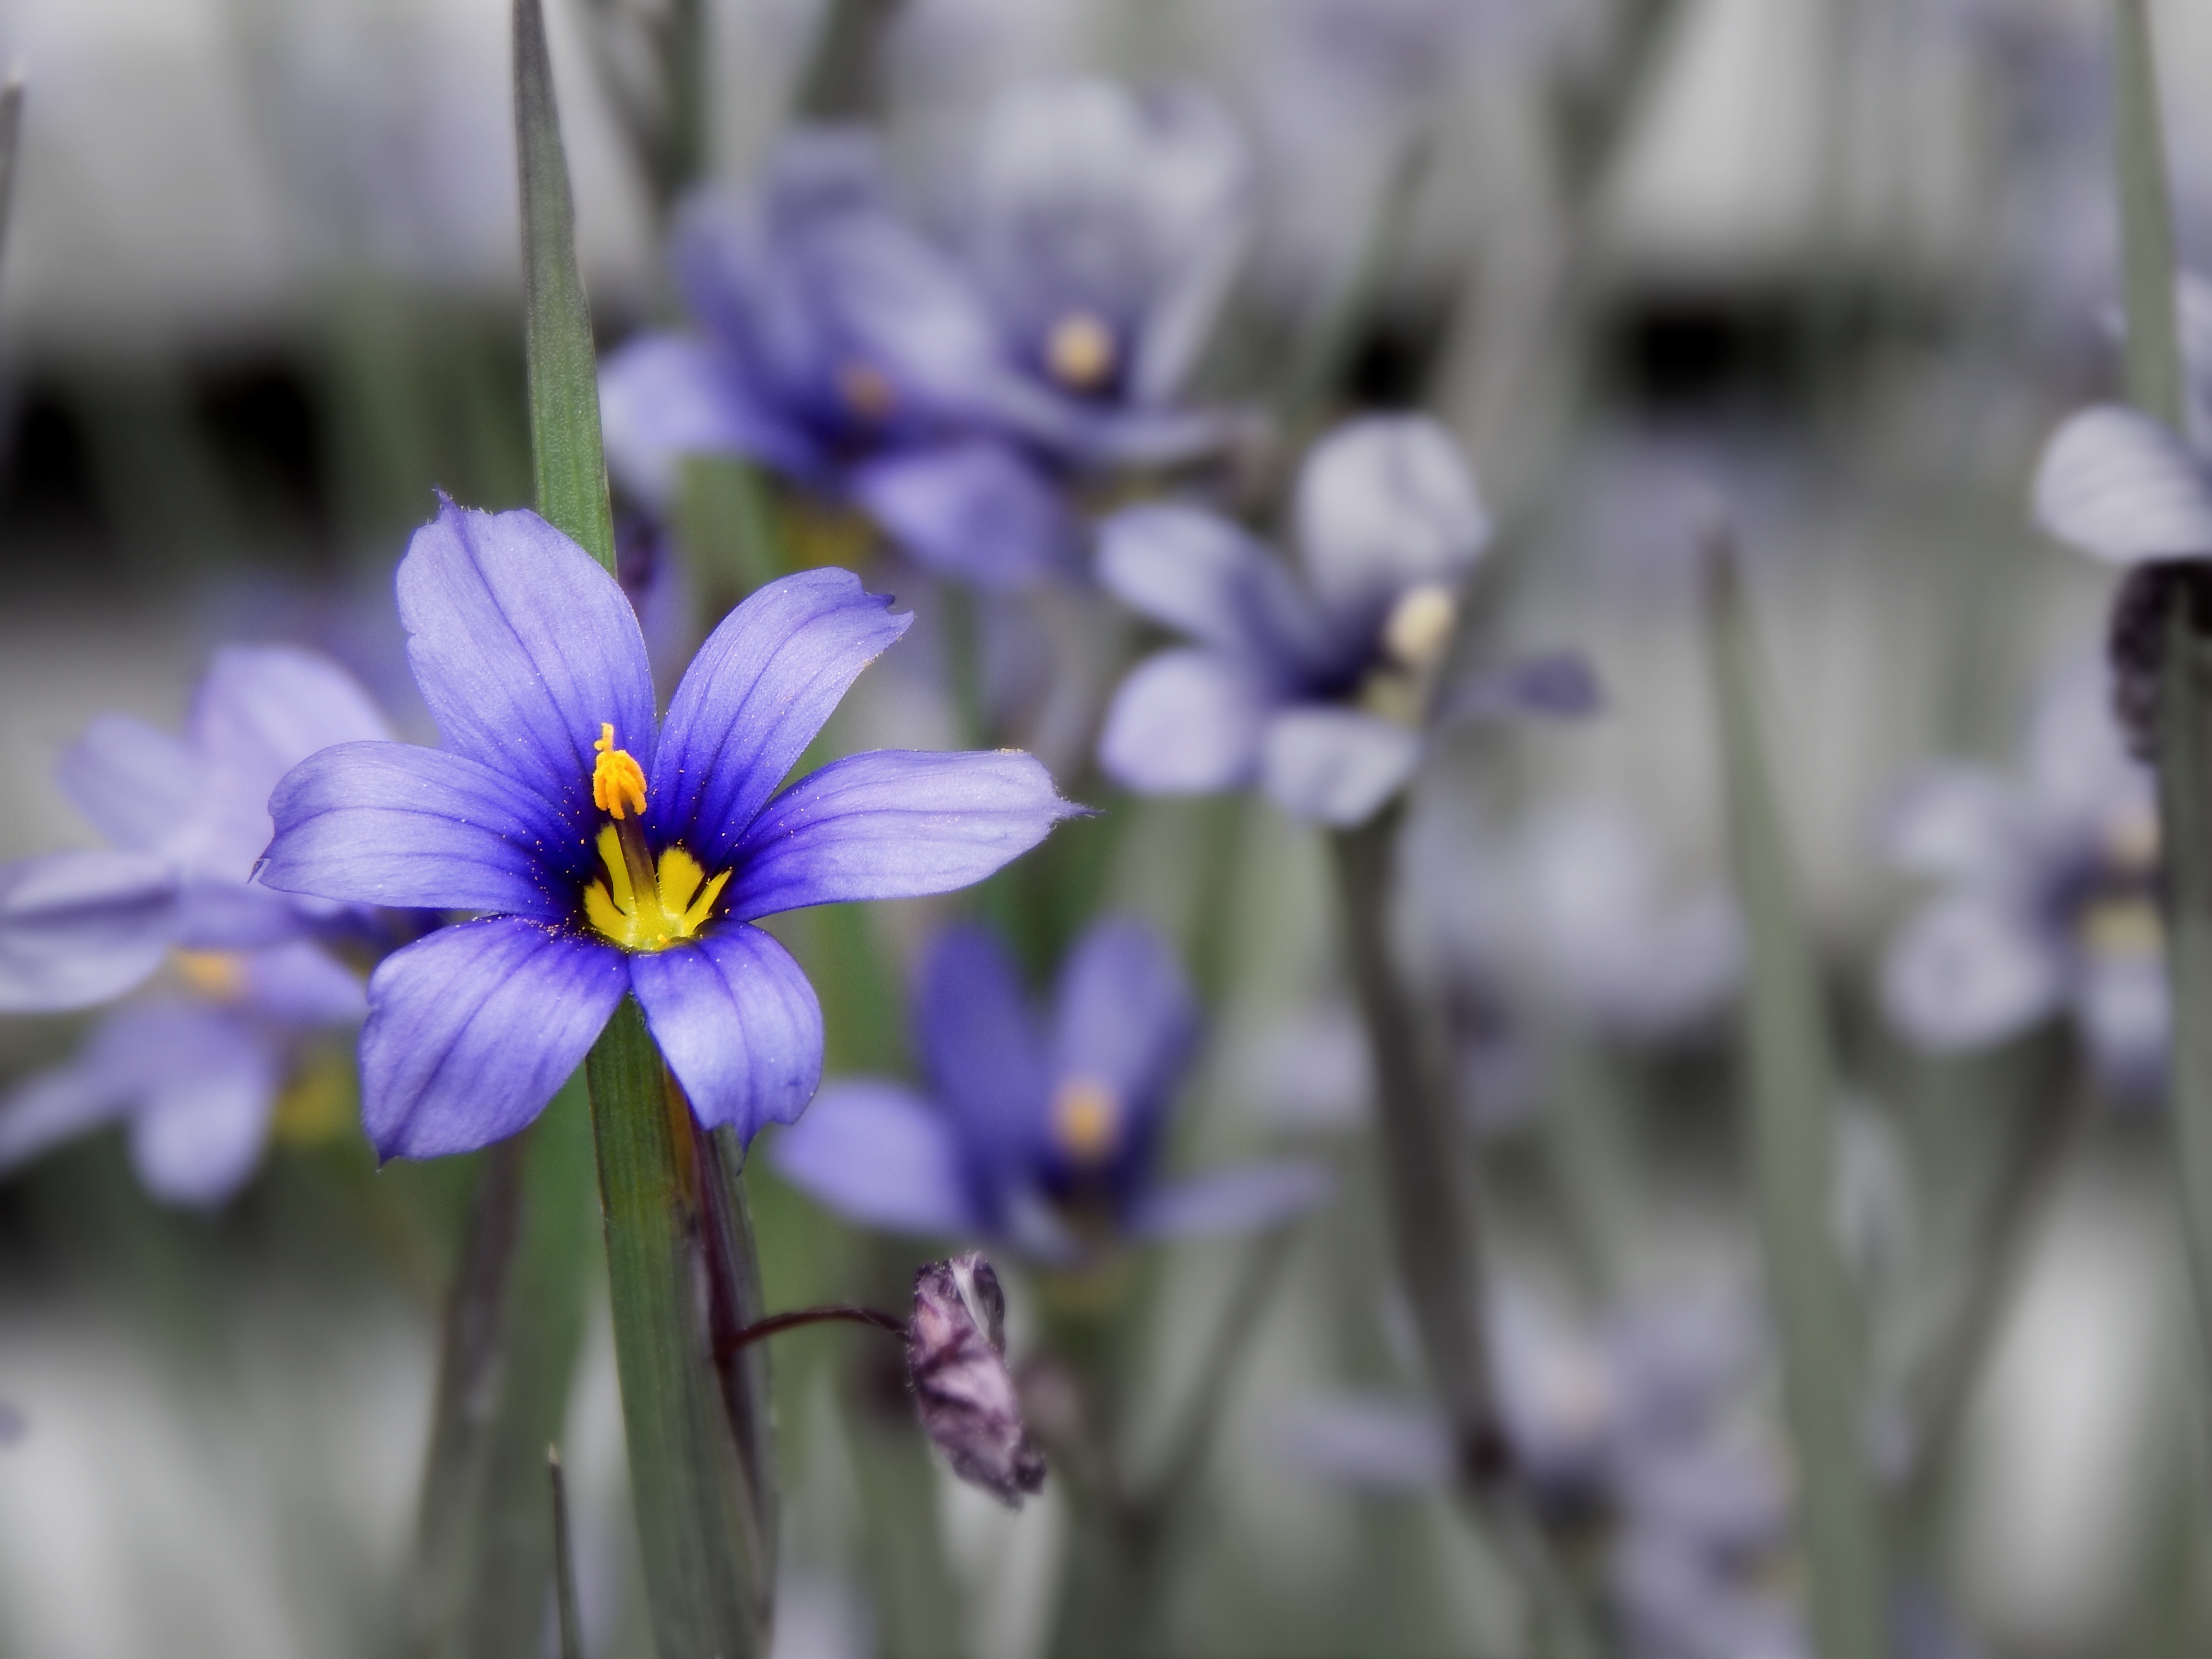
nature, blossom, plant, flower, petal, pollen, spring, macro, botany, blue, flora, wildflower, close up, eye, macro photography, flowering plant, land plant